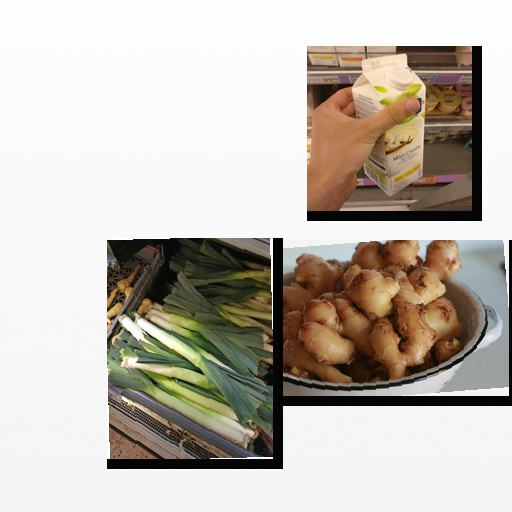
Food items: ginger, vanilla_soyghurt, leek